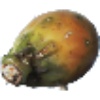
Label: cactus_fruit